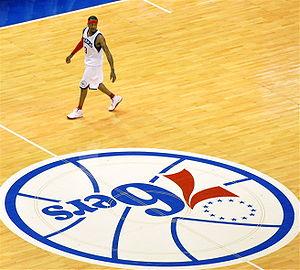
Walter Ray Allen dit Ray Allen, né le 20 juillet 1975, est un joueur américain de basket-ball ayant évolué au poste d'arrière en NBA pendant 18 saisons. Il est considéré comme l'un des meilleurs tireurs à trois points de l'histoire de la NBA.